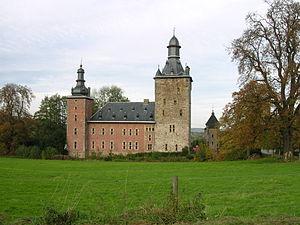
chateau de Beusdael
La famille de Méan était une famille originaire de la principauté de Liège. Ayant acquis la noblesse du Saint-Empire, elle incorpora ensuite la noblesse belge. La famille reçut noblesse le 27 mars 1648 de l'Empereur Ferdinand III de Habsbourg en faveur de Charles de Méan et ses frères. Elle fut ensuite successivement titrée «Baron du Saint-Empire» le 3 novembre 1694 en faveur de Ferdinand de Méan de Beaurieux et ses frères également. Le Baron Pierre de Méan de Beaurieux reçut le titre de «Comte du Saint-Empire» par l'Électeur Maximilien III Joseph de Bavière le 10 septembre 1745. Le comte François-Antoine de Méan de Beaurieux, évêque de Liège, fut titré par cette fonction « Prince du Saint-Empire » le 16 août 1792 par l'empereur François II du Saint-Empire et «Prince de Méan» par le roi Guillaume Iᵉʳ des Pays-Bas. La famille s'est éteinte dans les mâles à la mort du comte François-Eugène de Méan de Beaurieux, sénateur de l'arrondissement de Liège.
Beusdael, est un hameau de la section de Sippenaeken dans la commune de Plombières dans la province belge de Liège près de la frontière avec les Pays- Bas. Le château de Beusdael est situé dans ce hameau.
Le château de Beusdael est un château situé à Sippenaeken, entité de la commune belge de Plombières.